PROGRESS Tag Team Championship

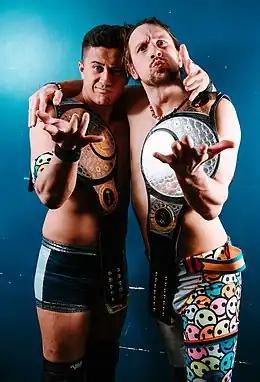
Chuck Mambo and TK Cooper with the belts in 2022

The Progress Tag Team Championship is a professional wrestling championship created and promoted by the British professional wrestling promotion Progress Wrestling. Introduced on 24 November 2013, the inaugural championship team was FSU (Mark Andrews and Eddie Dennis). The current champions are Lykos Gym (Kid Lykos and Kid Lykos II), who are in their second reign.